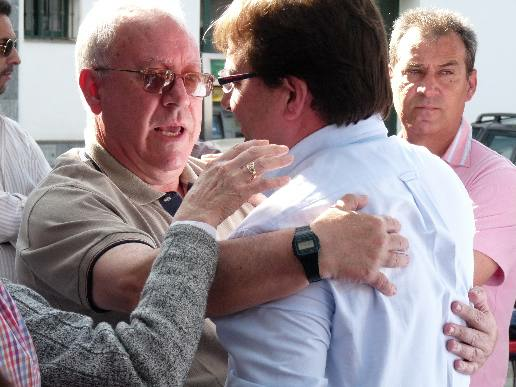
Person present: Yes